Chancé

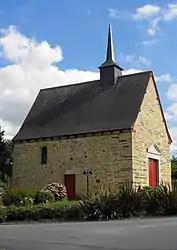
The chapel of Saint-Marc and Saint-Marcoul

Chancé is a former commune in the Ille-et-Vilaine department in Brittany in northwestern France. On 1 January 2019, it was merged into the new commune Piré-Chancé.